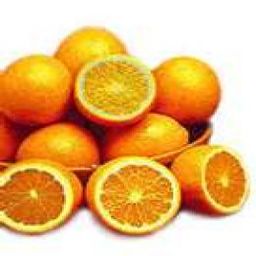
Label: Orange